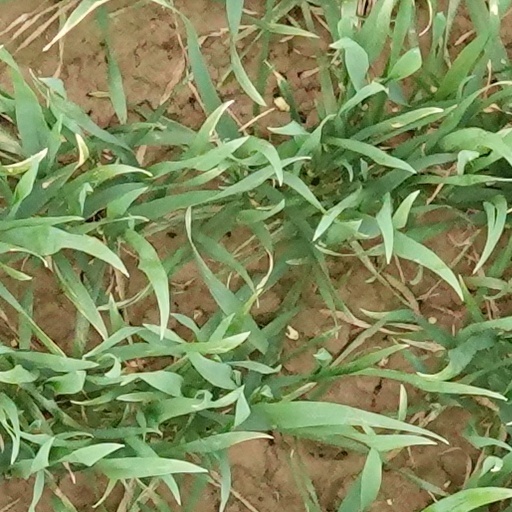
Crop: wheat